The Wizard of Oz

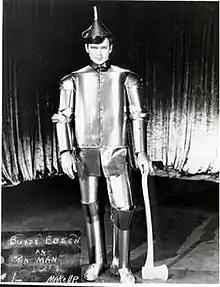
Ebsen's costume test as the Tin Man

Ray Bolger was originally cast as the Tin Man and Buddy Ebsen was to play the Scarecrow. Bolger, however, longed to play the Scarecrow, as his childhood idol Fred Stone had done on stage in 1902; with that very performance, Stone had inspired him to become a vaudevillian in the first place. Now unhappy with his role as the Tin Man (reportedly claiming, "I'm not a tin performer; I'm fluid"), Bolger convinced producer Mervyn LeRoy to recast him in the part he so desired. Ebsen did not object; after going over the basics of the Scarecrow's distinctive gait with Bolger (as a professional dancer, Ebsen had been cast because the studio was confident he would be up to the task of replicating the famous "wobbly-walk" of Stone's Scarecrow), he recorded all of his songs, went through all the rehearsals as the Tin Man and began filming with the rest of the cast.